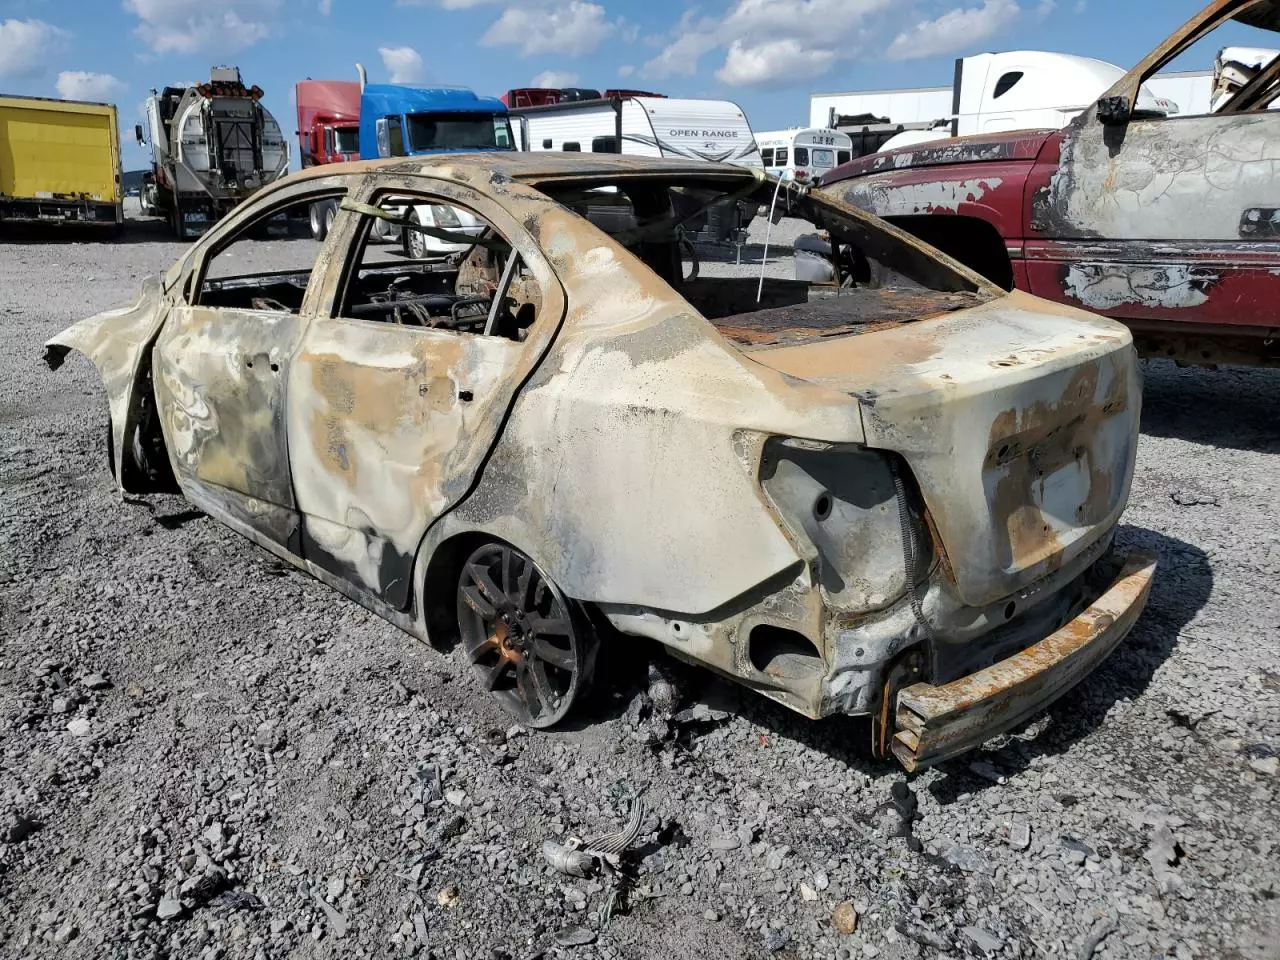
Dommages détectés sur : plaque d'immatriculation avant, feu avant droit, feu avant gauche, capot, pare-brise avant, aile avant droite, aile avant gauche, porte avant droite, porte avant gauche, porte arrière droite, porte arrière gauche, aile arrière droite, aile arrière gauche, pare-brise arrière, malle, feu arrière droit, feu arrière gauche, pare-choc arrière, plaque d'immatriculation arrière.
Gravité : majeur